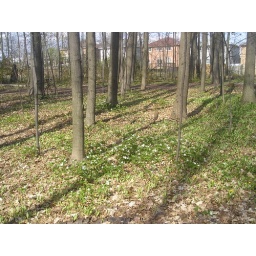
The forest floor near my house